Border River

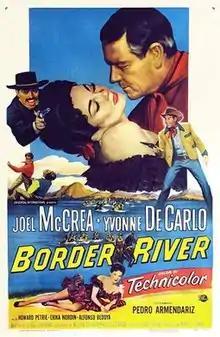
Film poster

Border River is a 1954 American western film directed by George Sherman and starring Joel McCrea, Yvonne De Carlo and Pedro Armendariz.